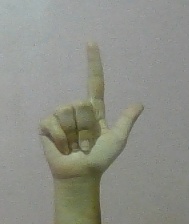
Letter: laam